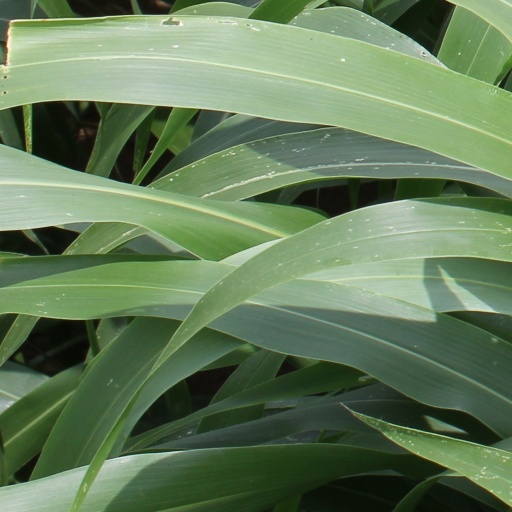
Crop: sorghum